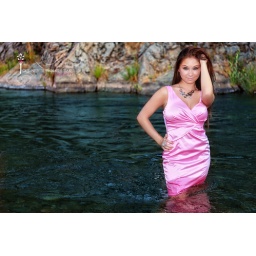
Nik Color EFx3:Tonal contrast - filled (erasing Vanessa from the layer)Color stylizer - blue in the waterSkylight - painted on the rocks in the background.